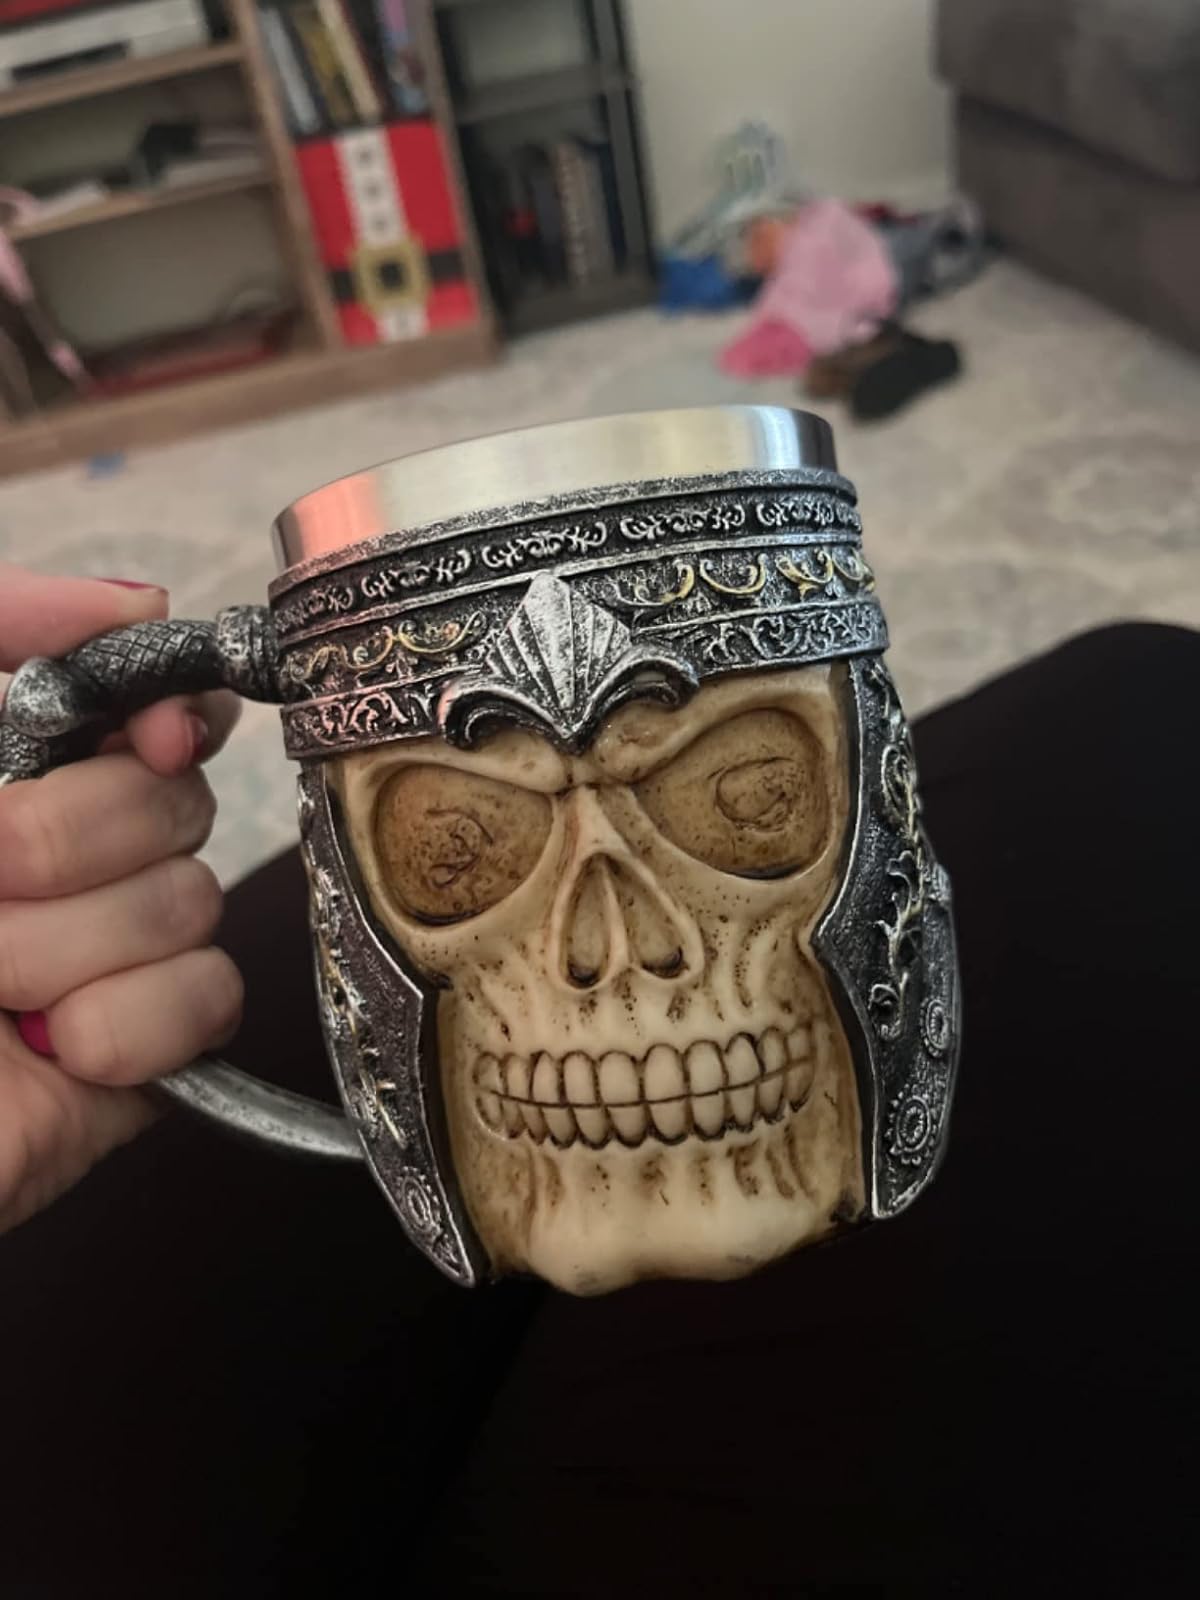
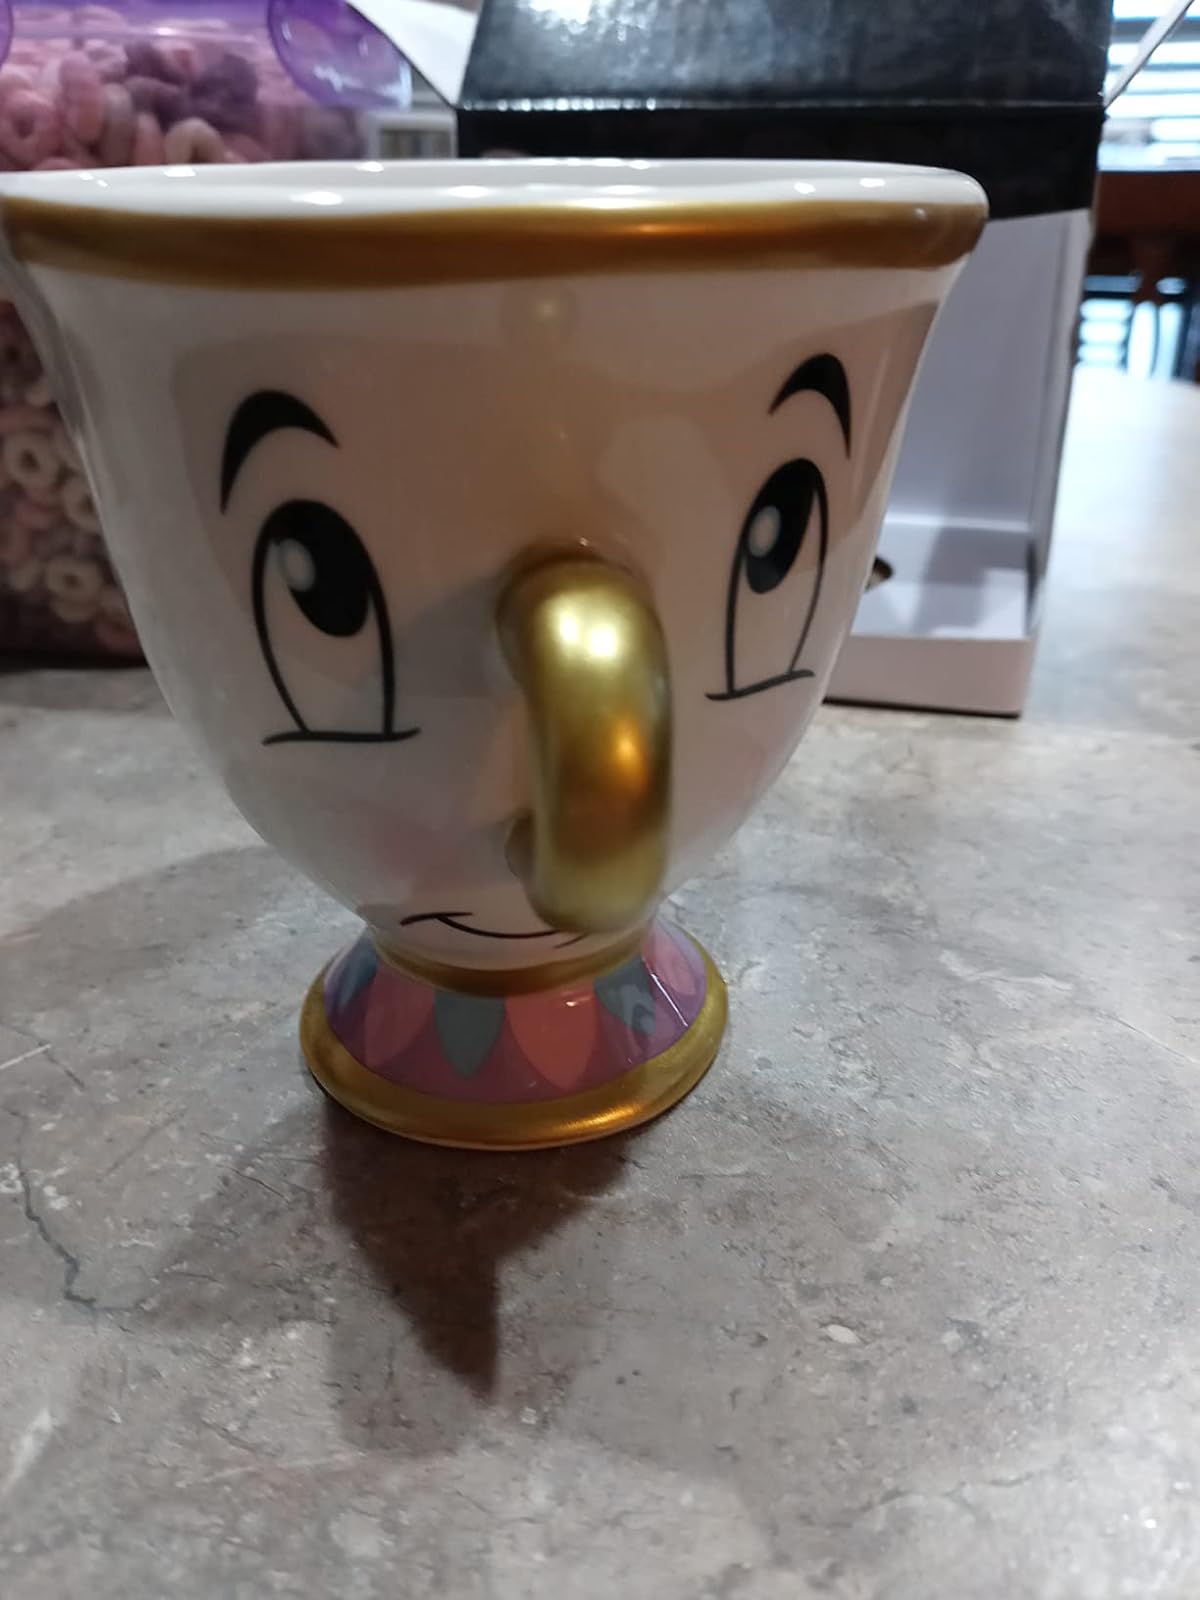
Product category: items_mug
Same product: no